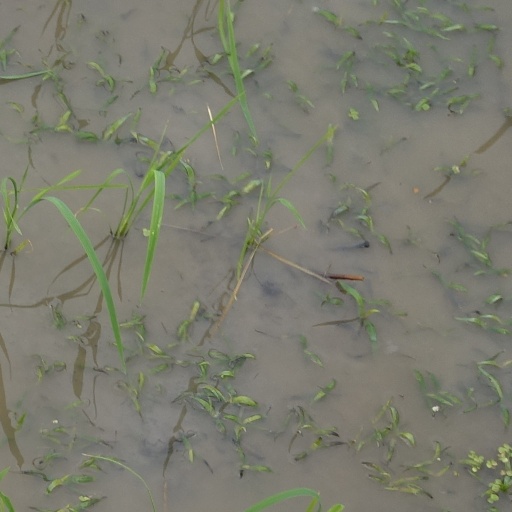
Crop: rice